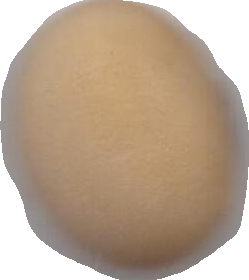
Variety: Anjasmoro